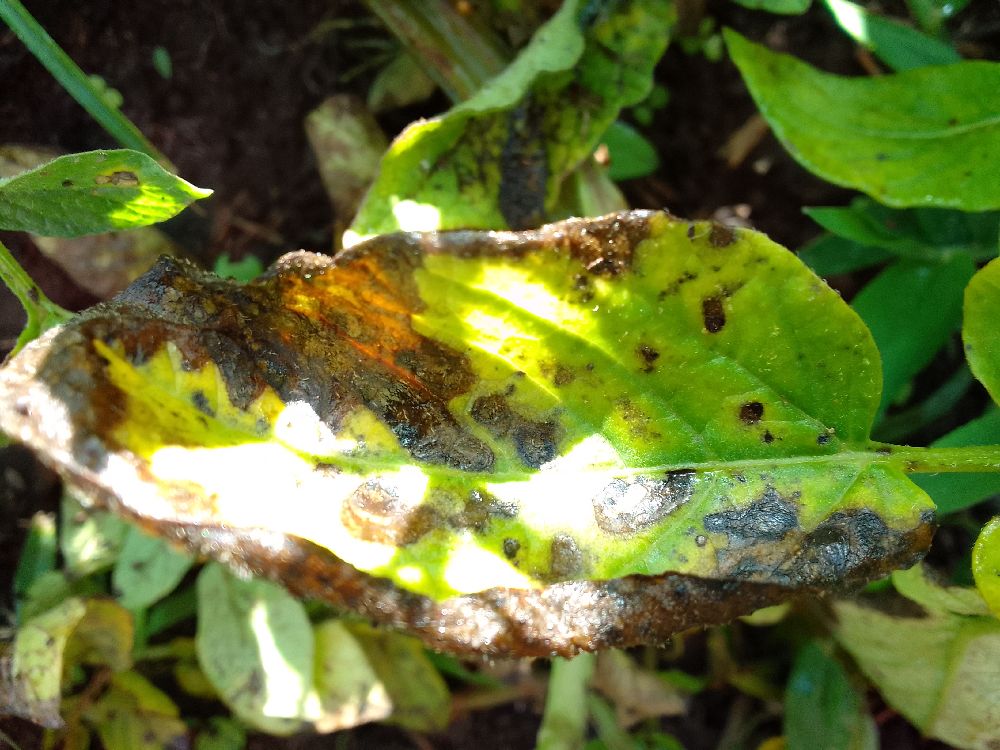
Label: Early blight